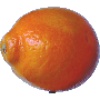
Label: tangelo